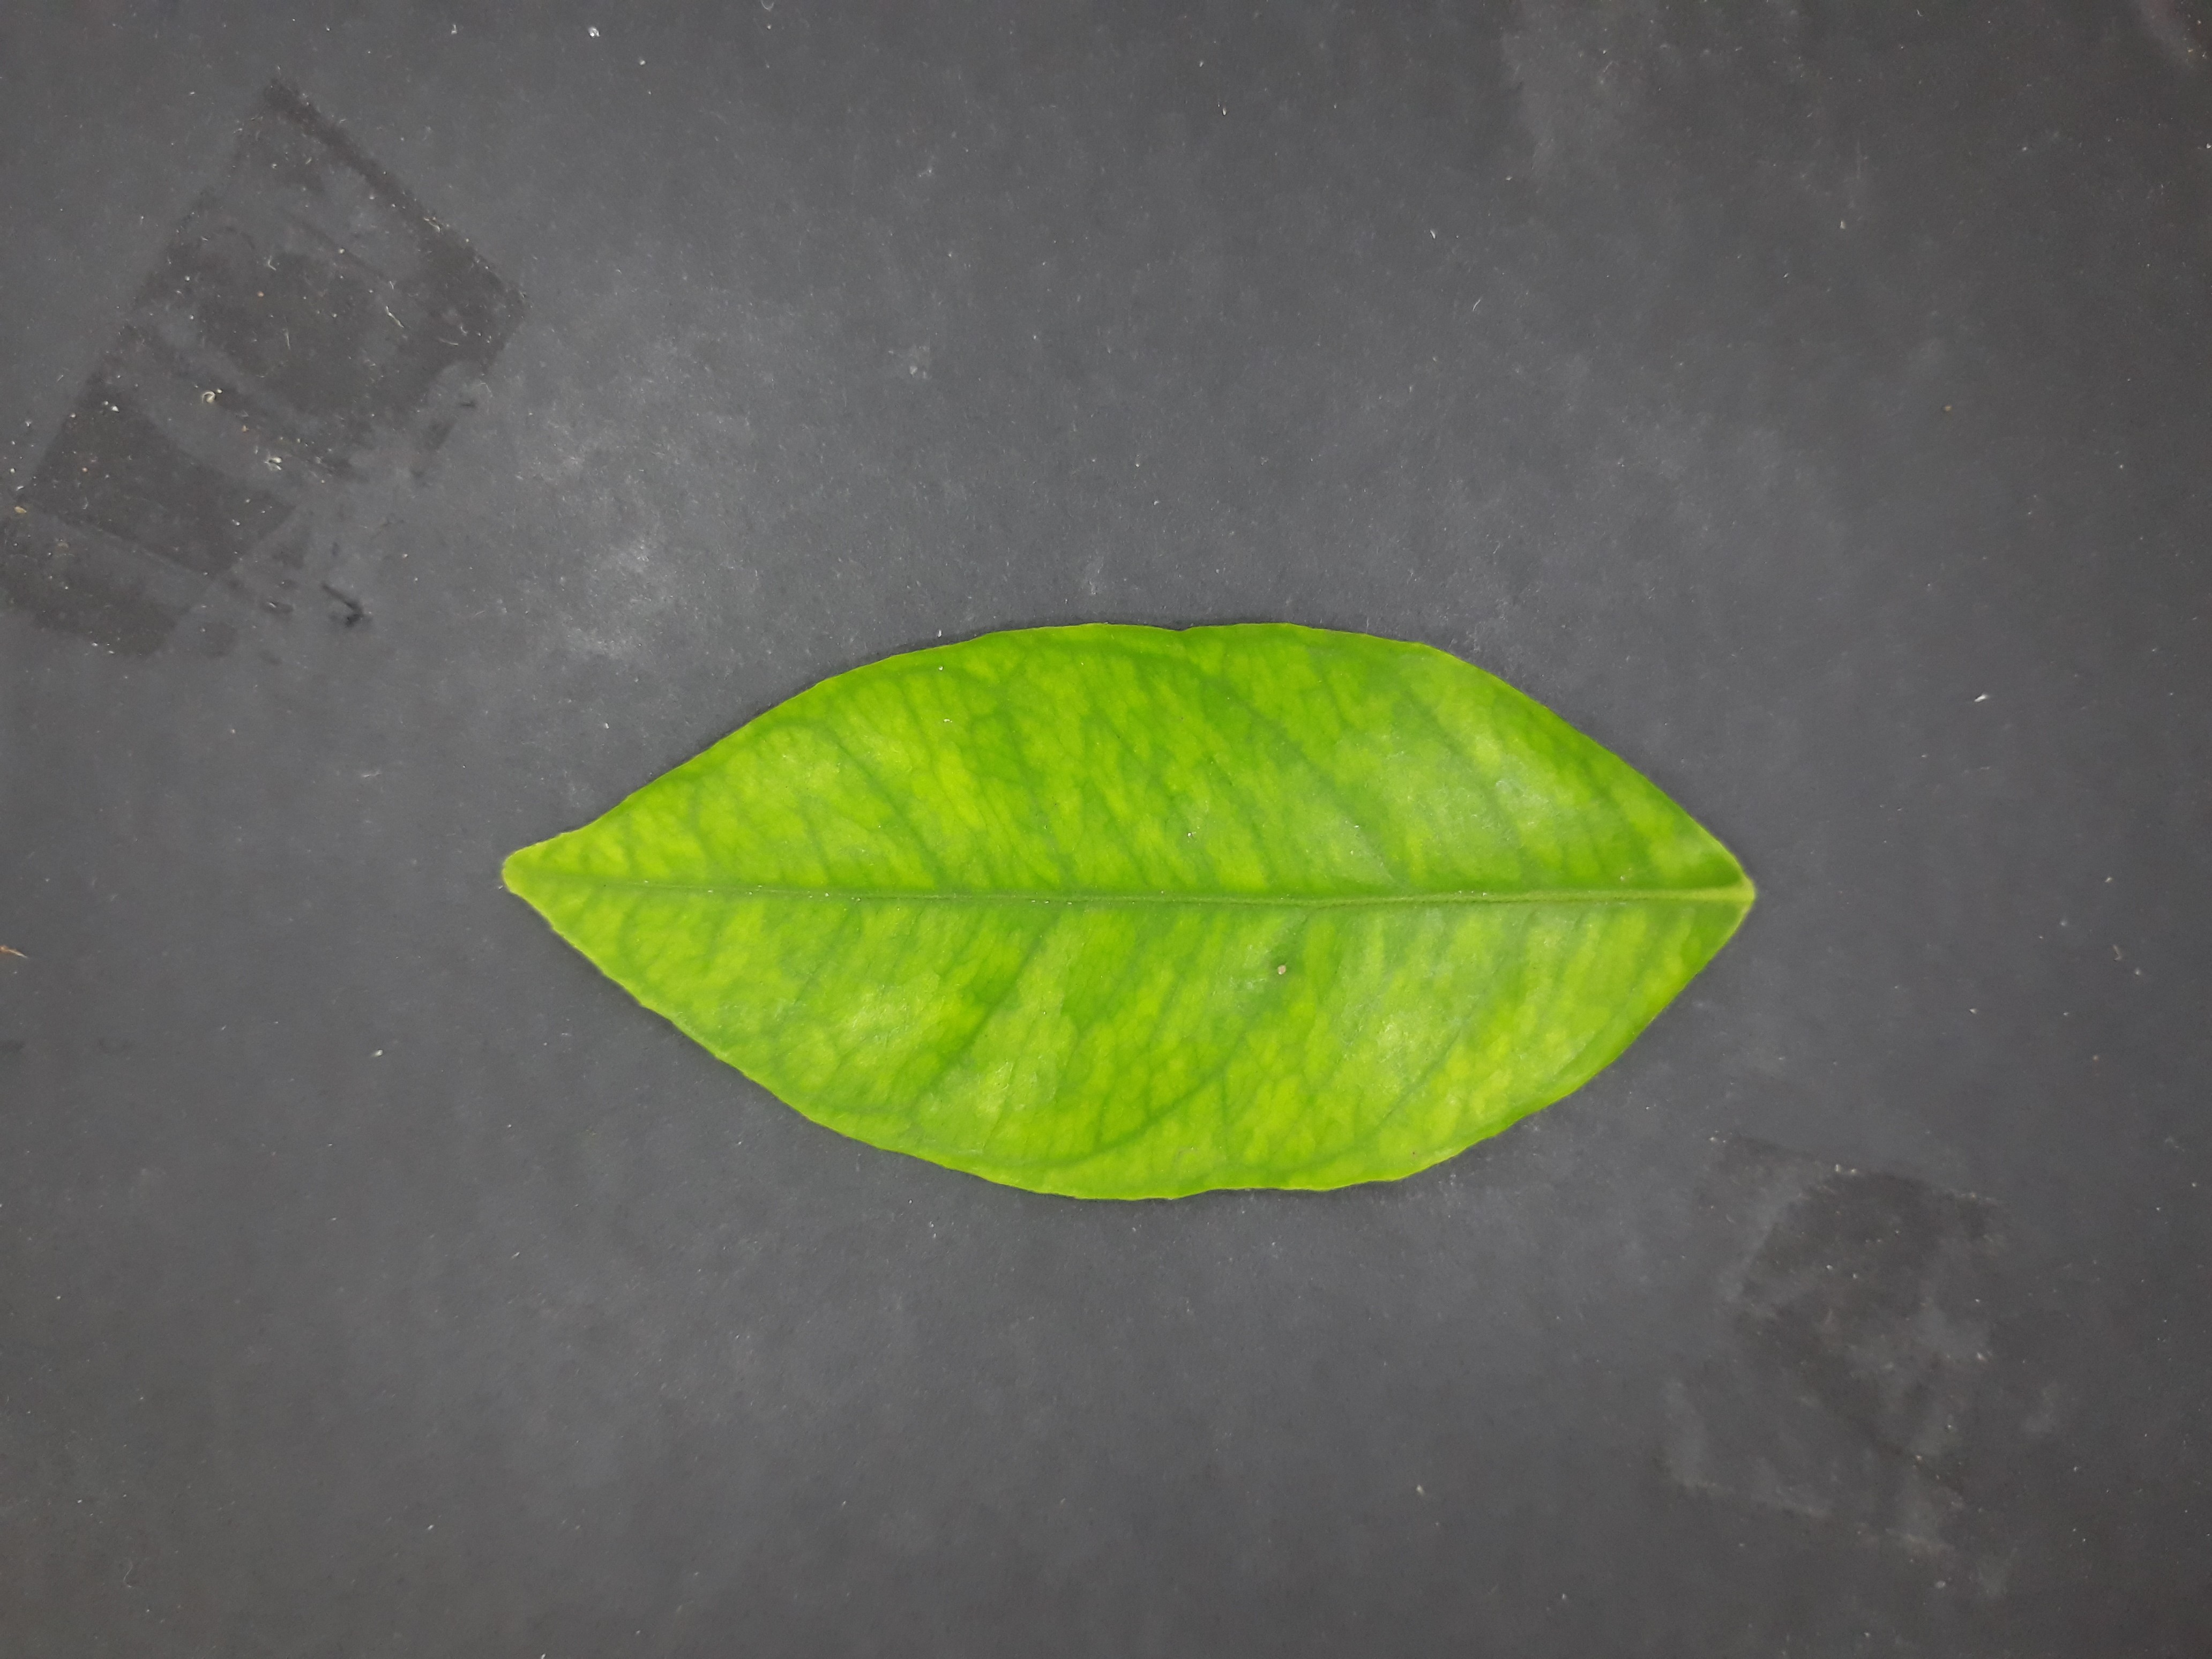
Label: Iron deficiency (Fe)